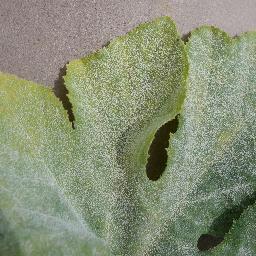
Label: Squash___Powdery_mildew